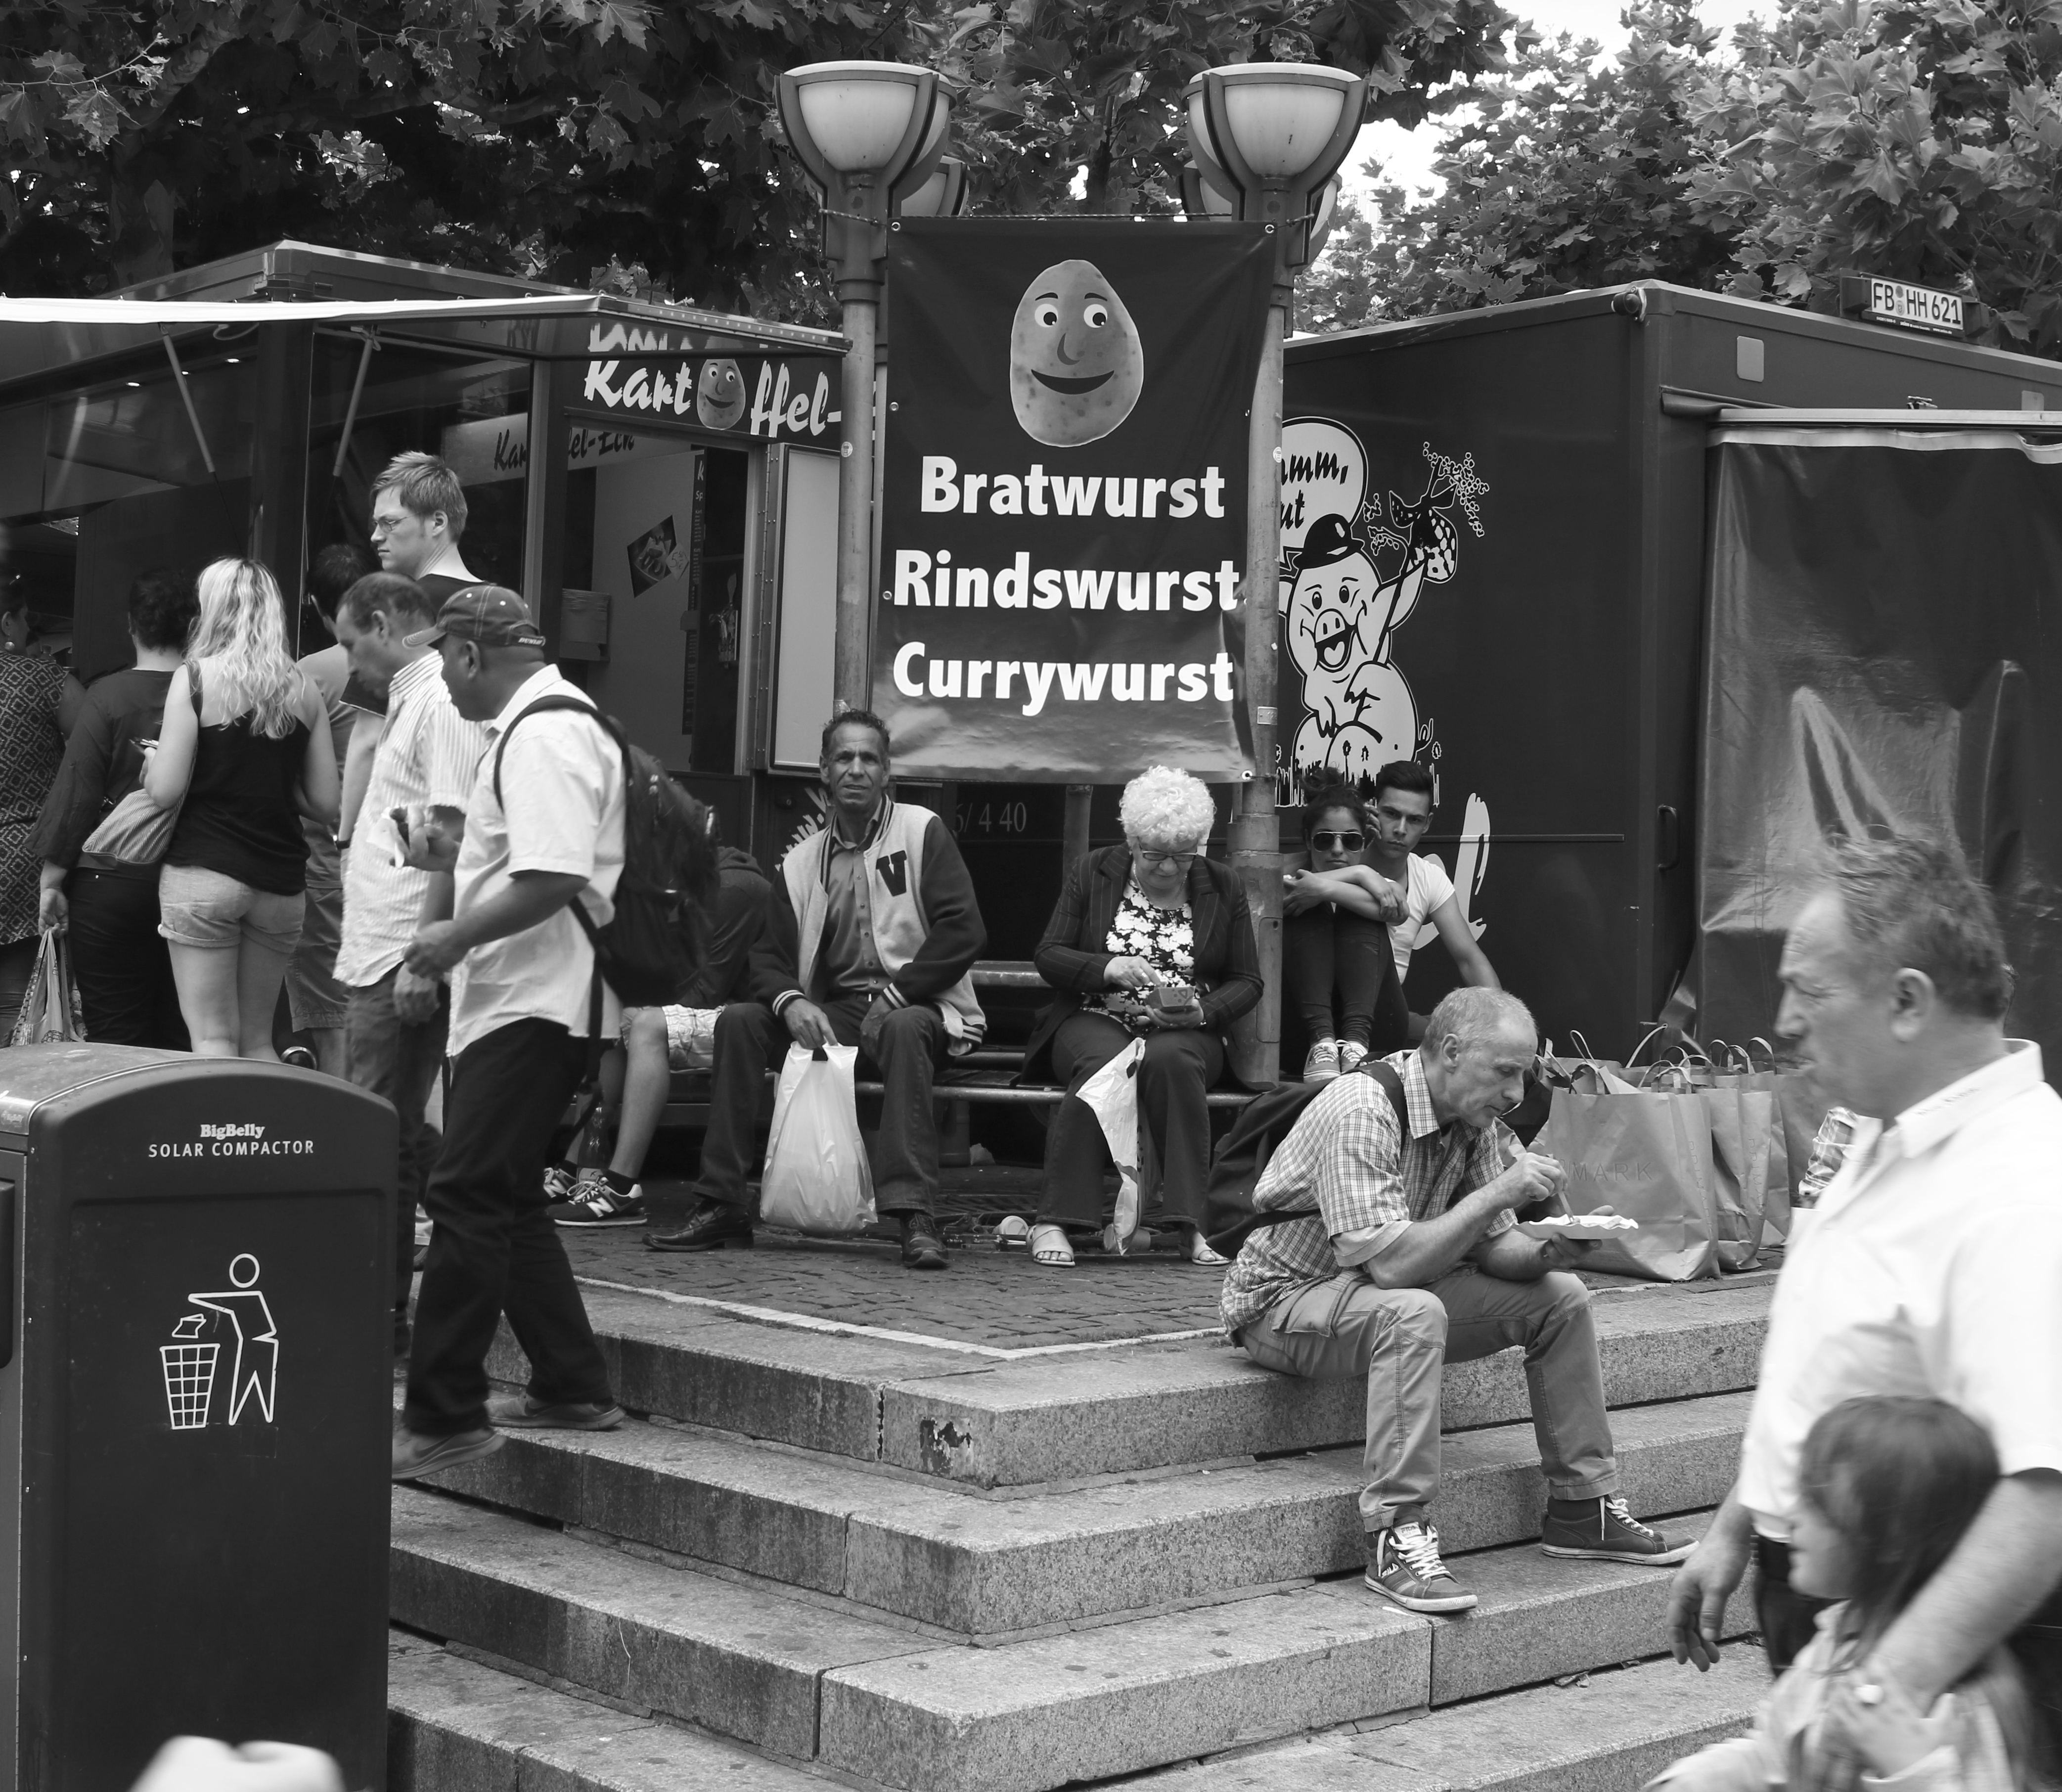
black and white, people, road, street, crowd, meal, diner, market, marketplace, monochrome, eat, bw, blackandwhite, blackwhite, eating, markt, stand, photograph, germany, alemania, allemagne, sw, schwarzweiss, schwarzweis, essen, streetscene, frankfurtmain, frankfurtammain, frankfurtam, frankfurtamain, germania, hesse, hassia, hessen, leute, strassenszene, frankfurt, schwarzweissfotografie, schwarzweisfotografie, bratwurst, marktplatz, imbiss, wrstchenbude, monochrome photography